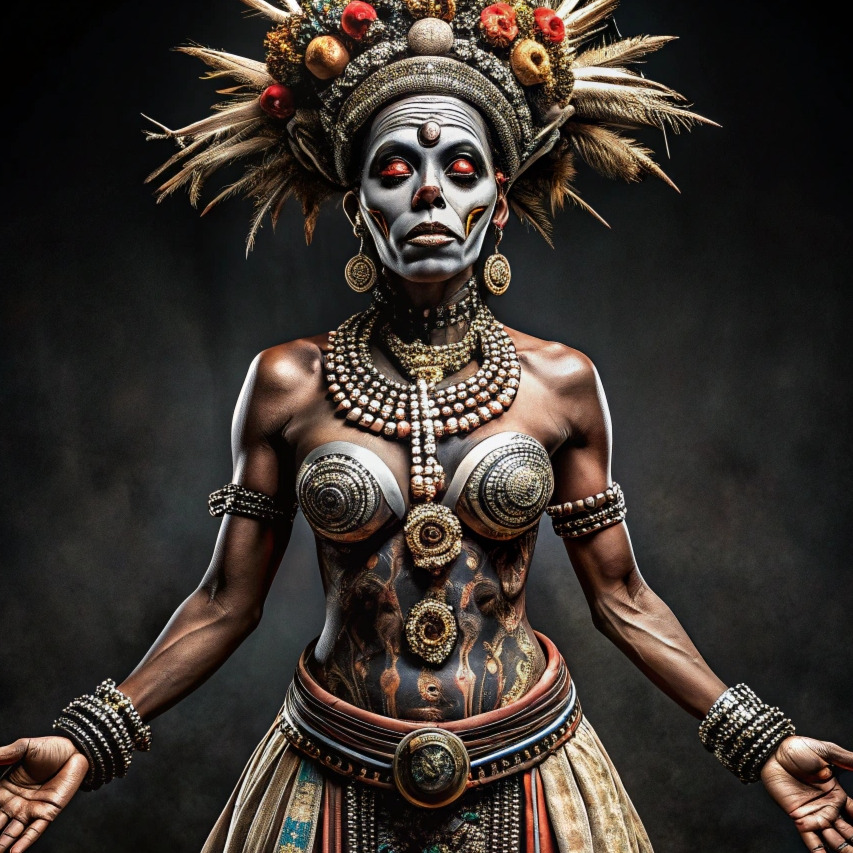
미적 점수 (1~10점): 7